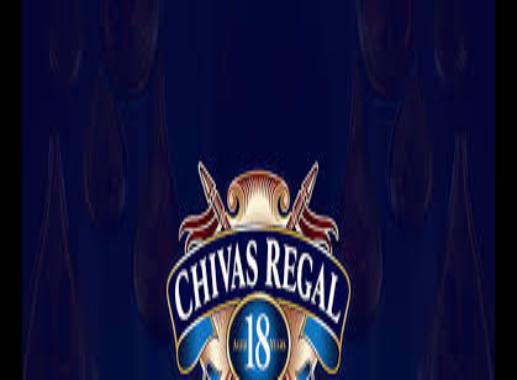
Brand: CHIVAS
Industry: Food